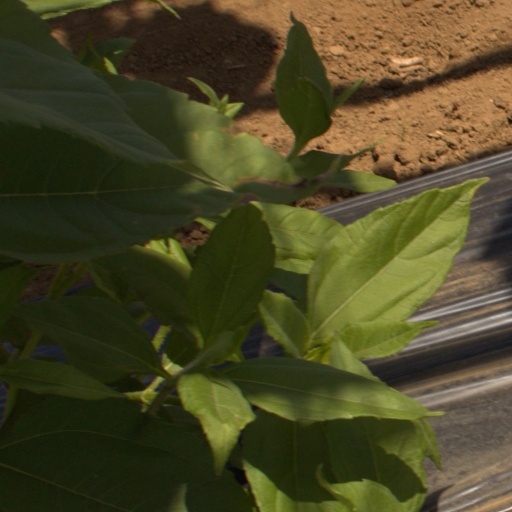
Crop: Jerusalem artichoke